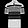
Label: T - shirt / top